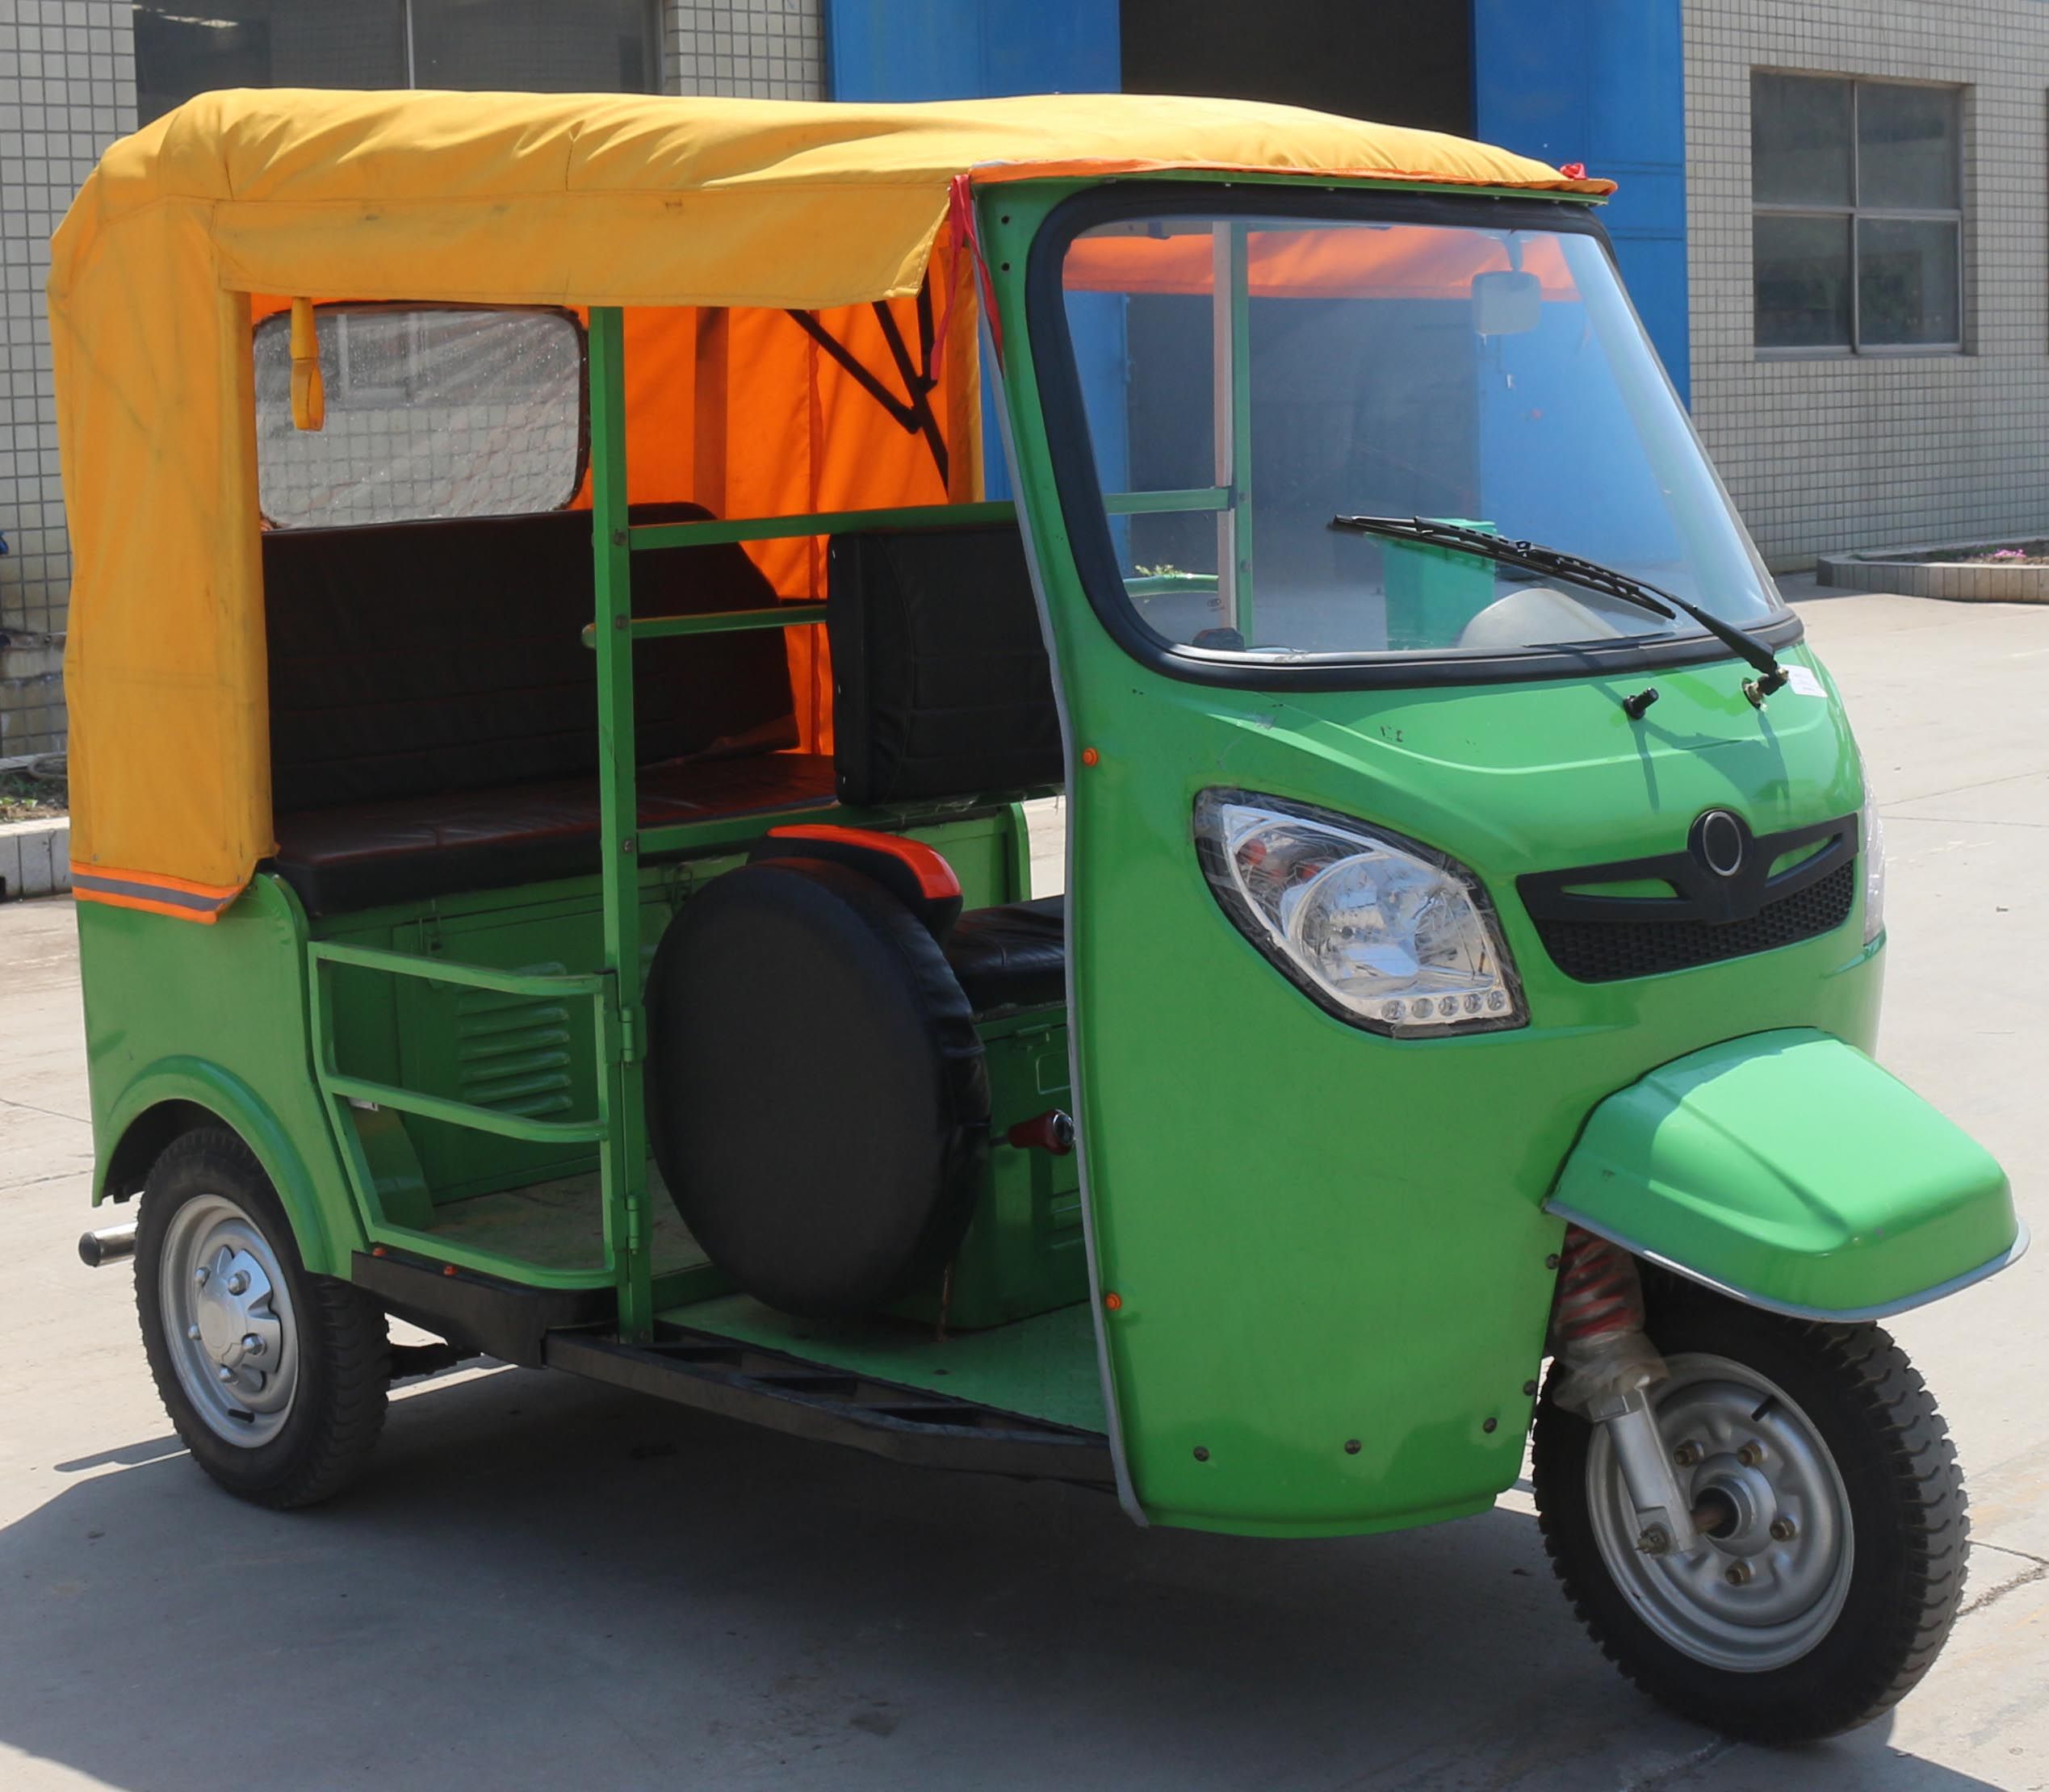
Vehicle type: Auto Rickshaws